Niger

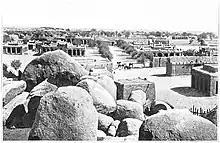
Overlooking the town of Zinder and the Sultan's Palace from the French fort (1906). The arrival of the French spelled an end for precolonial states like the Sultanate of Damagaram which carried on only as ceremonial "chiefs" appointed by the colonial government.

Between the Niger River and Lake Chad lay Hausa Kingdoms, encompassing the cultural-linguistic area known as Hausaland which straddles what later became the Niger-Nigeria border. The Hausa are thought to be a mixture of autochthonous peoples and migrant peoples from the north and east, emerging as a distinct people sometime in the 900s–1400s when the kingdoms were founded. They gradually adopted Islam from the 14th century, and sometimes this existed alongside other religions, developing into syncretic forms; some Hausa groups such as the Azna resisted Islam altogether (the area of Dogondoutchi remains an animist stronghold). The Hausa kingdoms were not a compact entity but several federations of kingdoms more or less independent of one other. Their organisation was hierarchical and somewhat democratic: the Hausa kings were elected by the notables of the country and could be removed by them. The Hausa Kingdoms began as seven states founded, according to the Bayajidda legend, by the six sons of Bawo. Bawo was the only son of the Hausa queen Daurama and Bayajidda or (Abu Yazid according to certain historians) who came from Baghdad. The seven original Hausa states (also referred to as the 'Hausa bakwai') were: Daura (state of queen Daurama), Kano, Rano, Zaria, Gobir, Katsina and Biram. An extension of the legend states that Bawo had a further seven sons with a concubine, who went on to found the so-called 'Banza ("illegitimate") Bakwai': Zamfara, Kebbi, Nupe, Gwari, Yauri, Ilorin and Kwararafa. A smaller state not fitting into this scheme was Konni, centred on Birni-N'Konni.